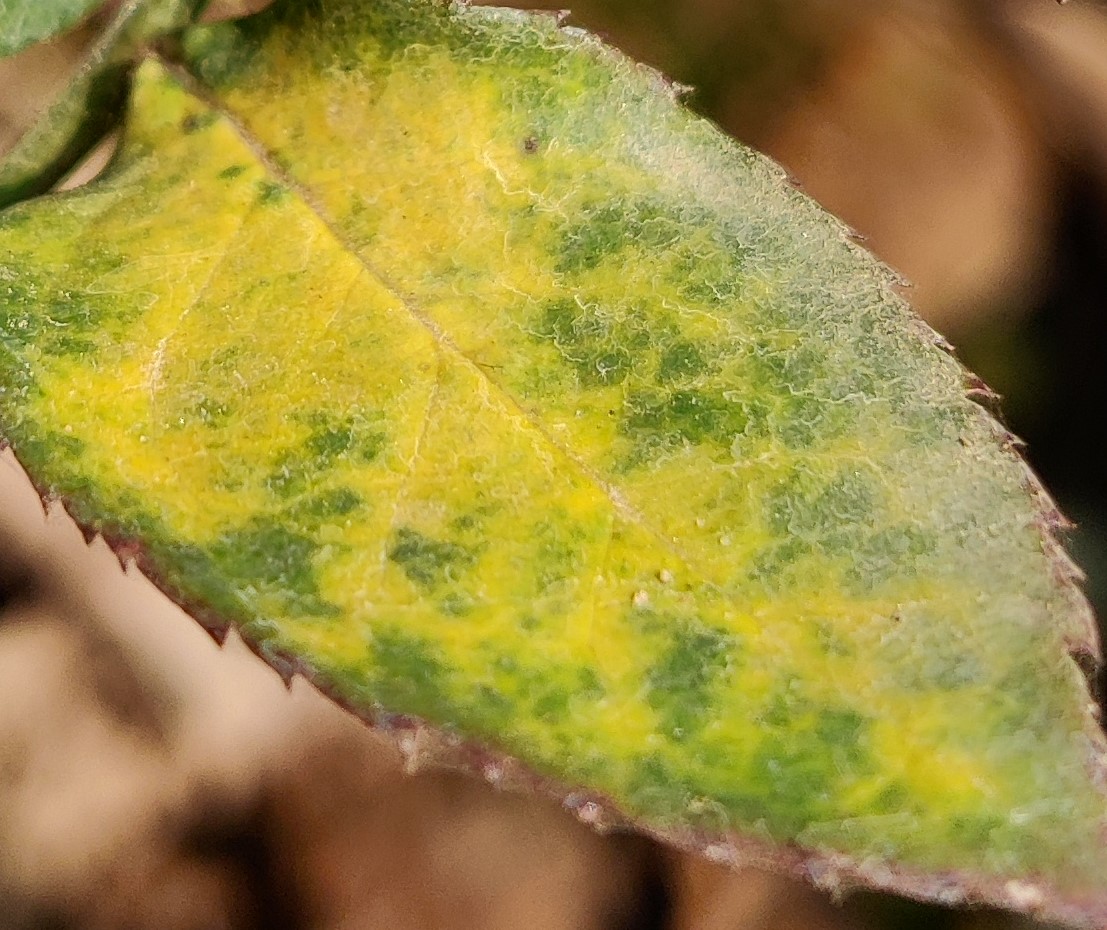
Label: Downy Mildew